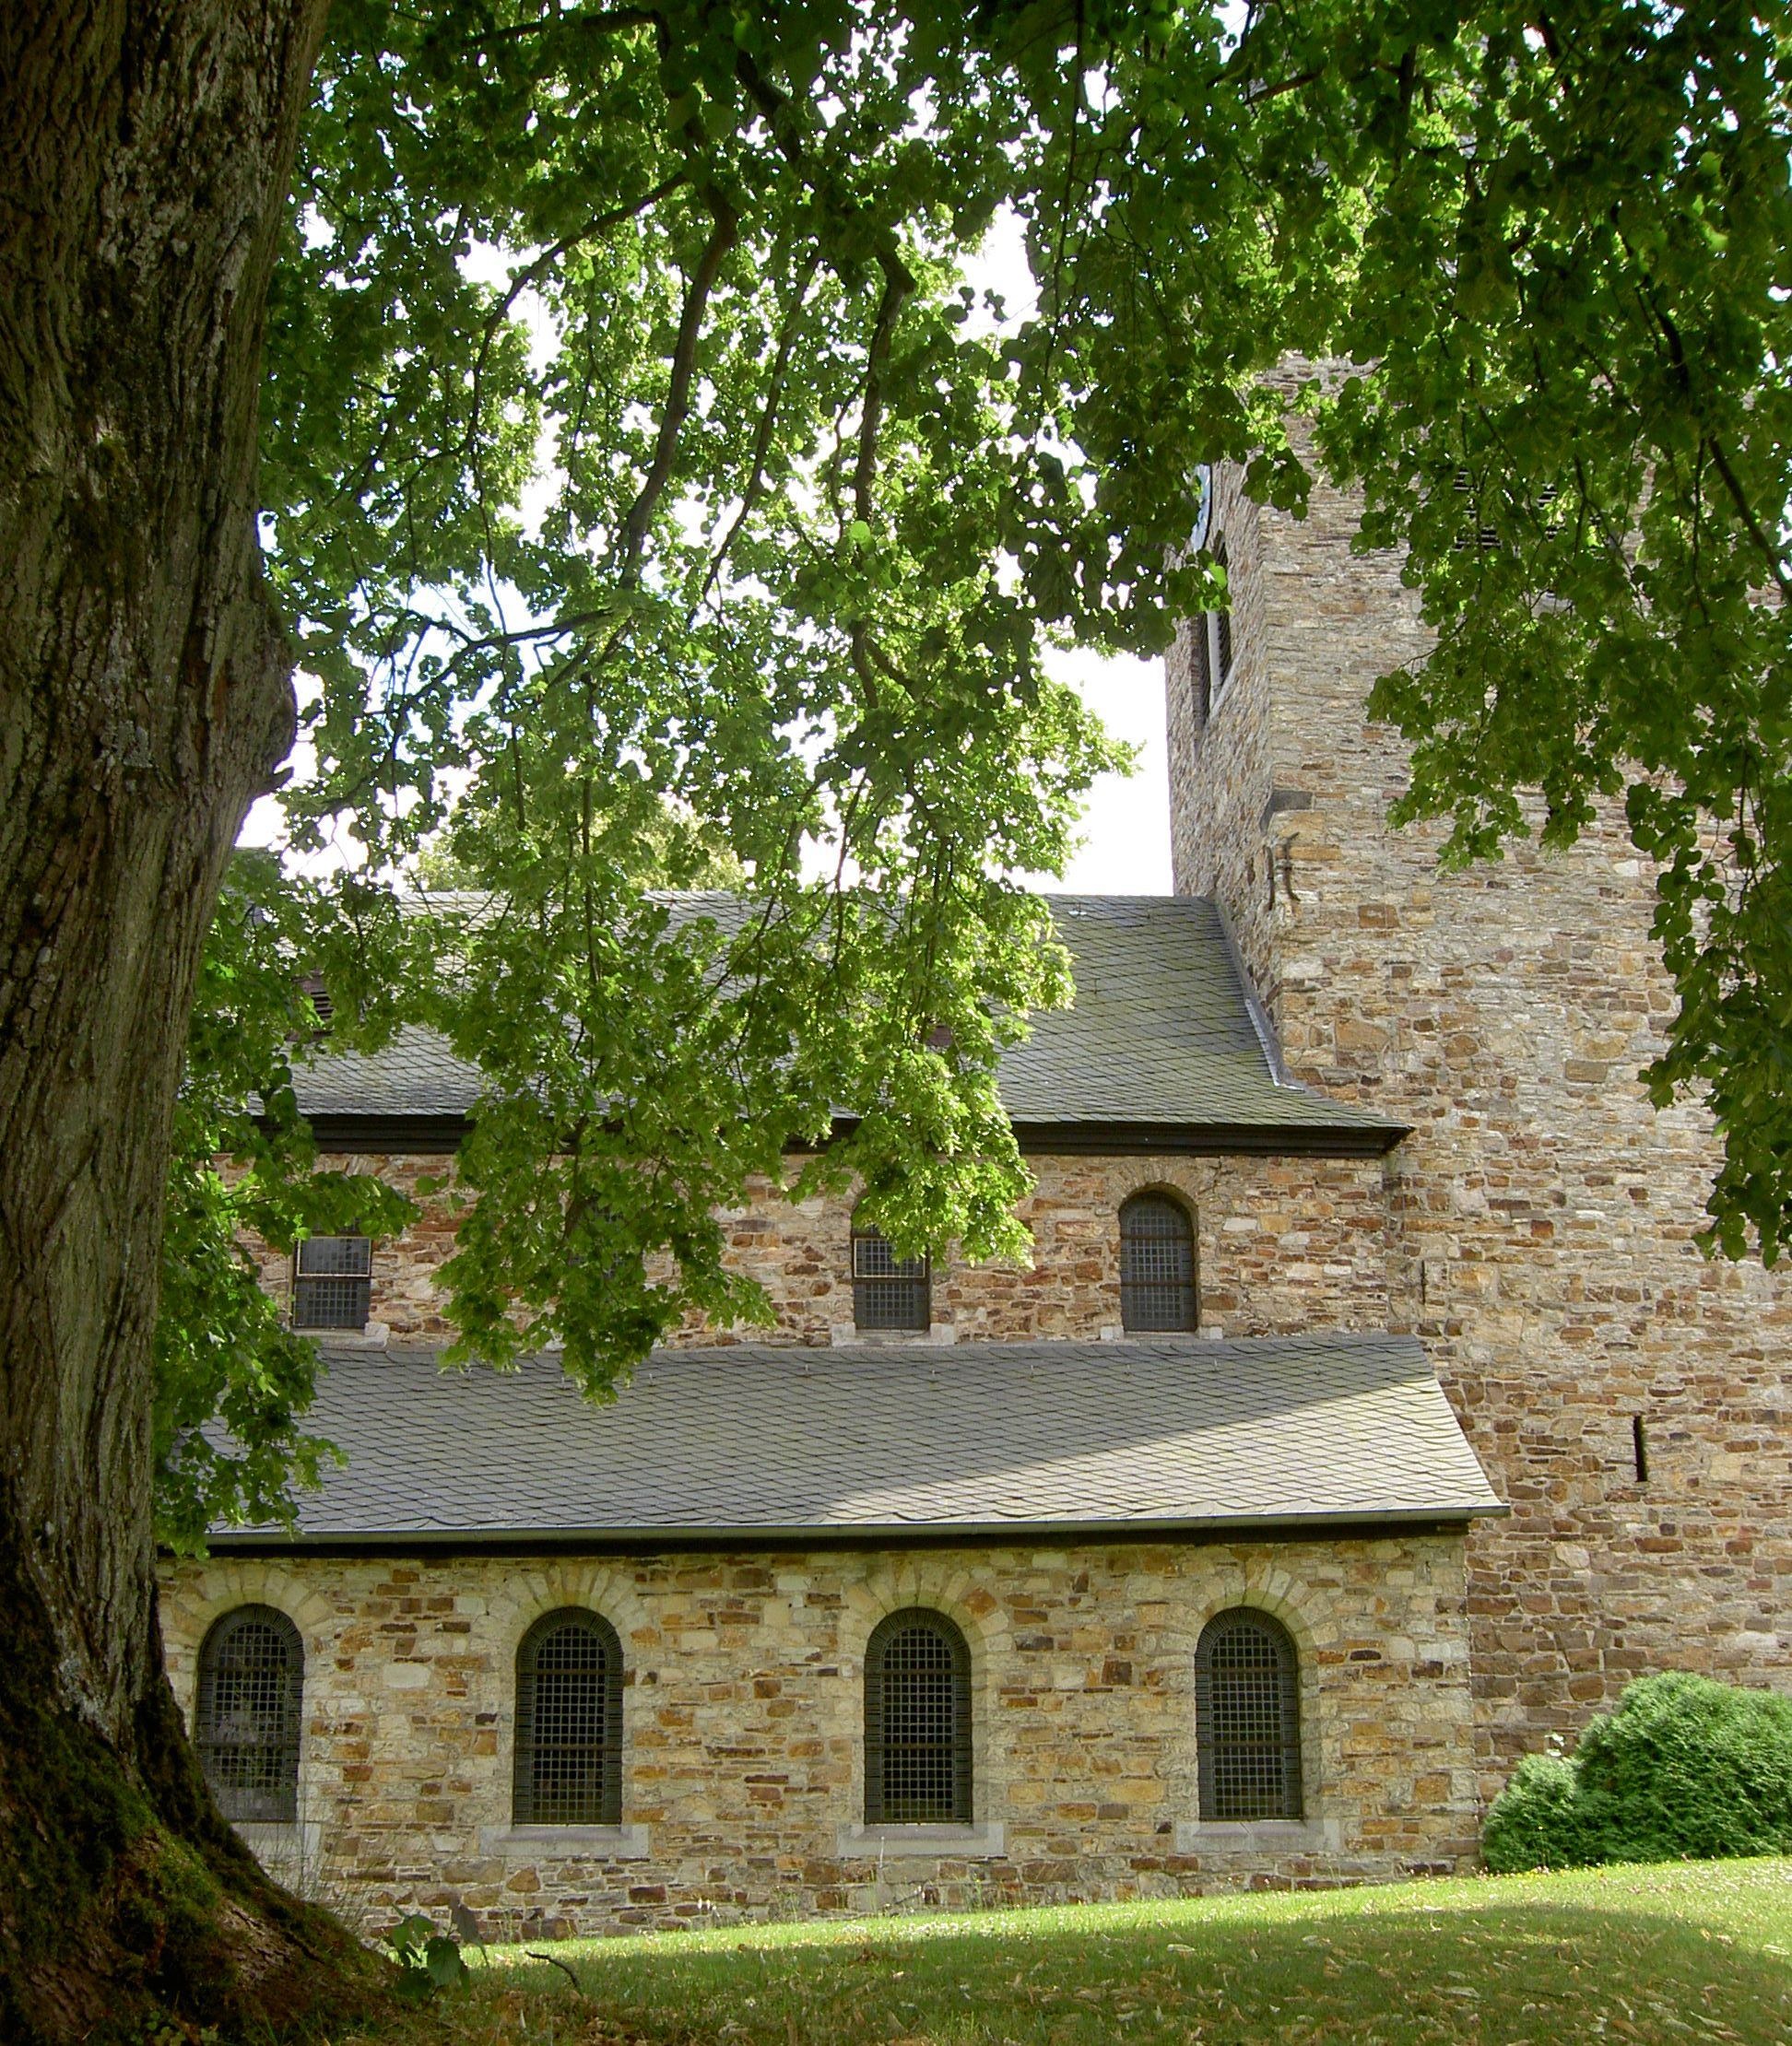
tree, house, building, chateau, home, village, cottage, church, chapel, place of worship, farmhouse, monastery, germany, romanesque, estate, manor house, rural area, westerwald